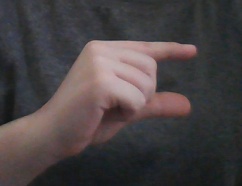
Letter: dal